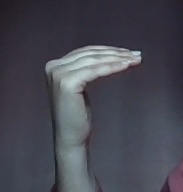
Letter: haa